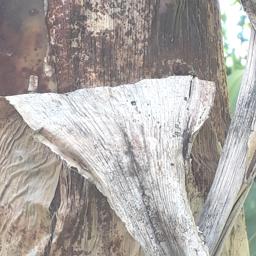
Label: PSEUDOSTEM WEEVIL